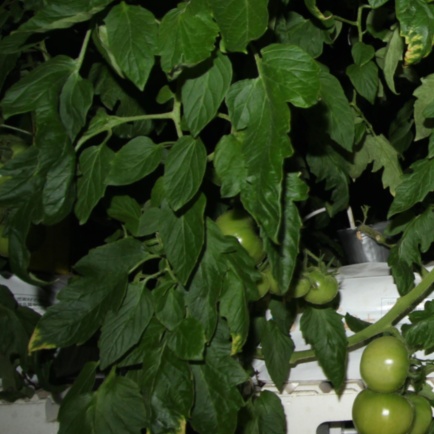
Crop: tomato